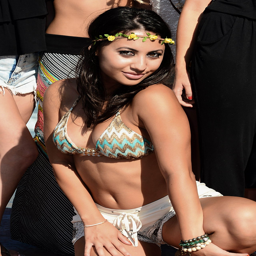
actor in garment at her birthday party